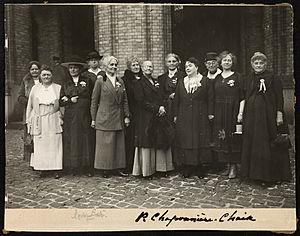
Pauline Chaponnière-Chaix, née à Genève le 1ᵉʳ novembre 1850 et morte dans la même ville le 6 décembre 1934, est une religieuse, infirmière et féministe suisse.